Culture of the Church of Jesus Christ of Latter-day Saints

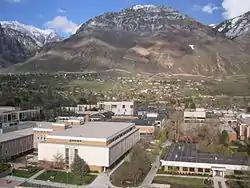
Brigham Young University in Provo, Utah

Latter-day Saints believe that one of the most important aspects of life on Earth is the opportunity for individuals to learn and grow. They further believe that whatever learning they obtain in this life is retained in the next life. Accordingly, the church strongly emphasizes education and as part of the Church Educational System, subsidizes Brigham Young University (BYU) and its Jerusalem Center, BYU–Idaho, BYU–Hawaii, and Ensign College.